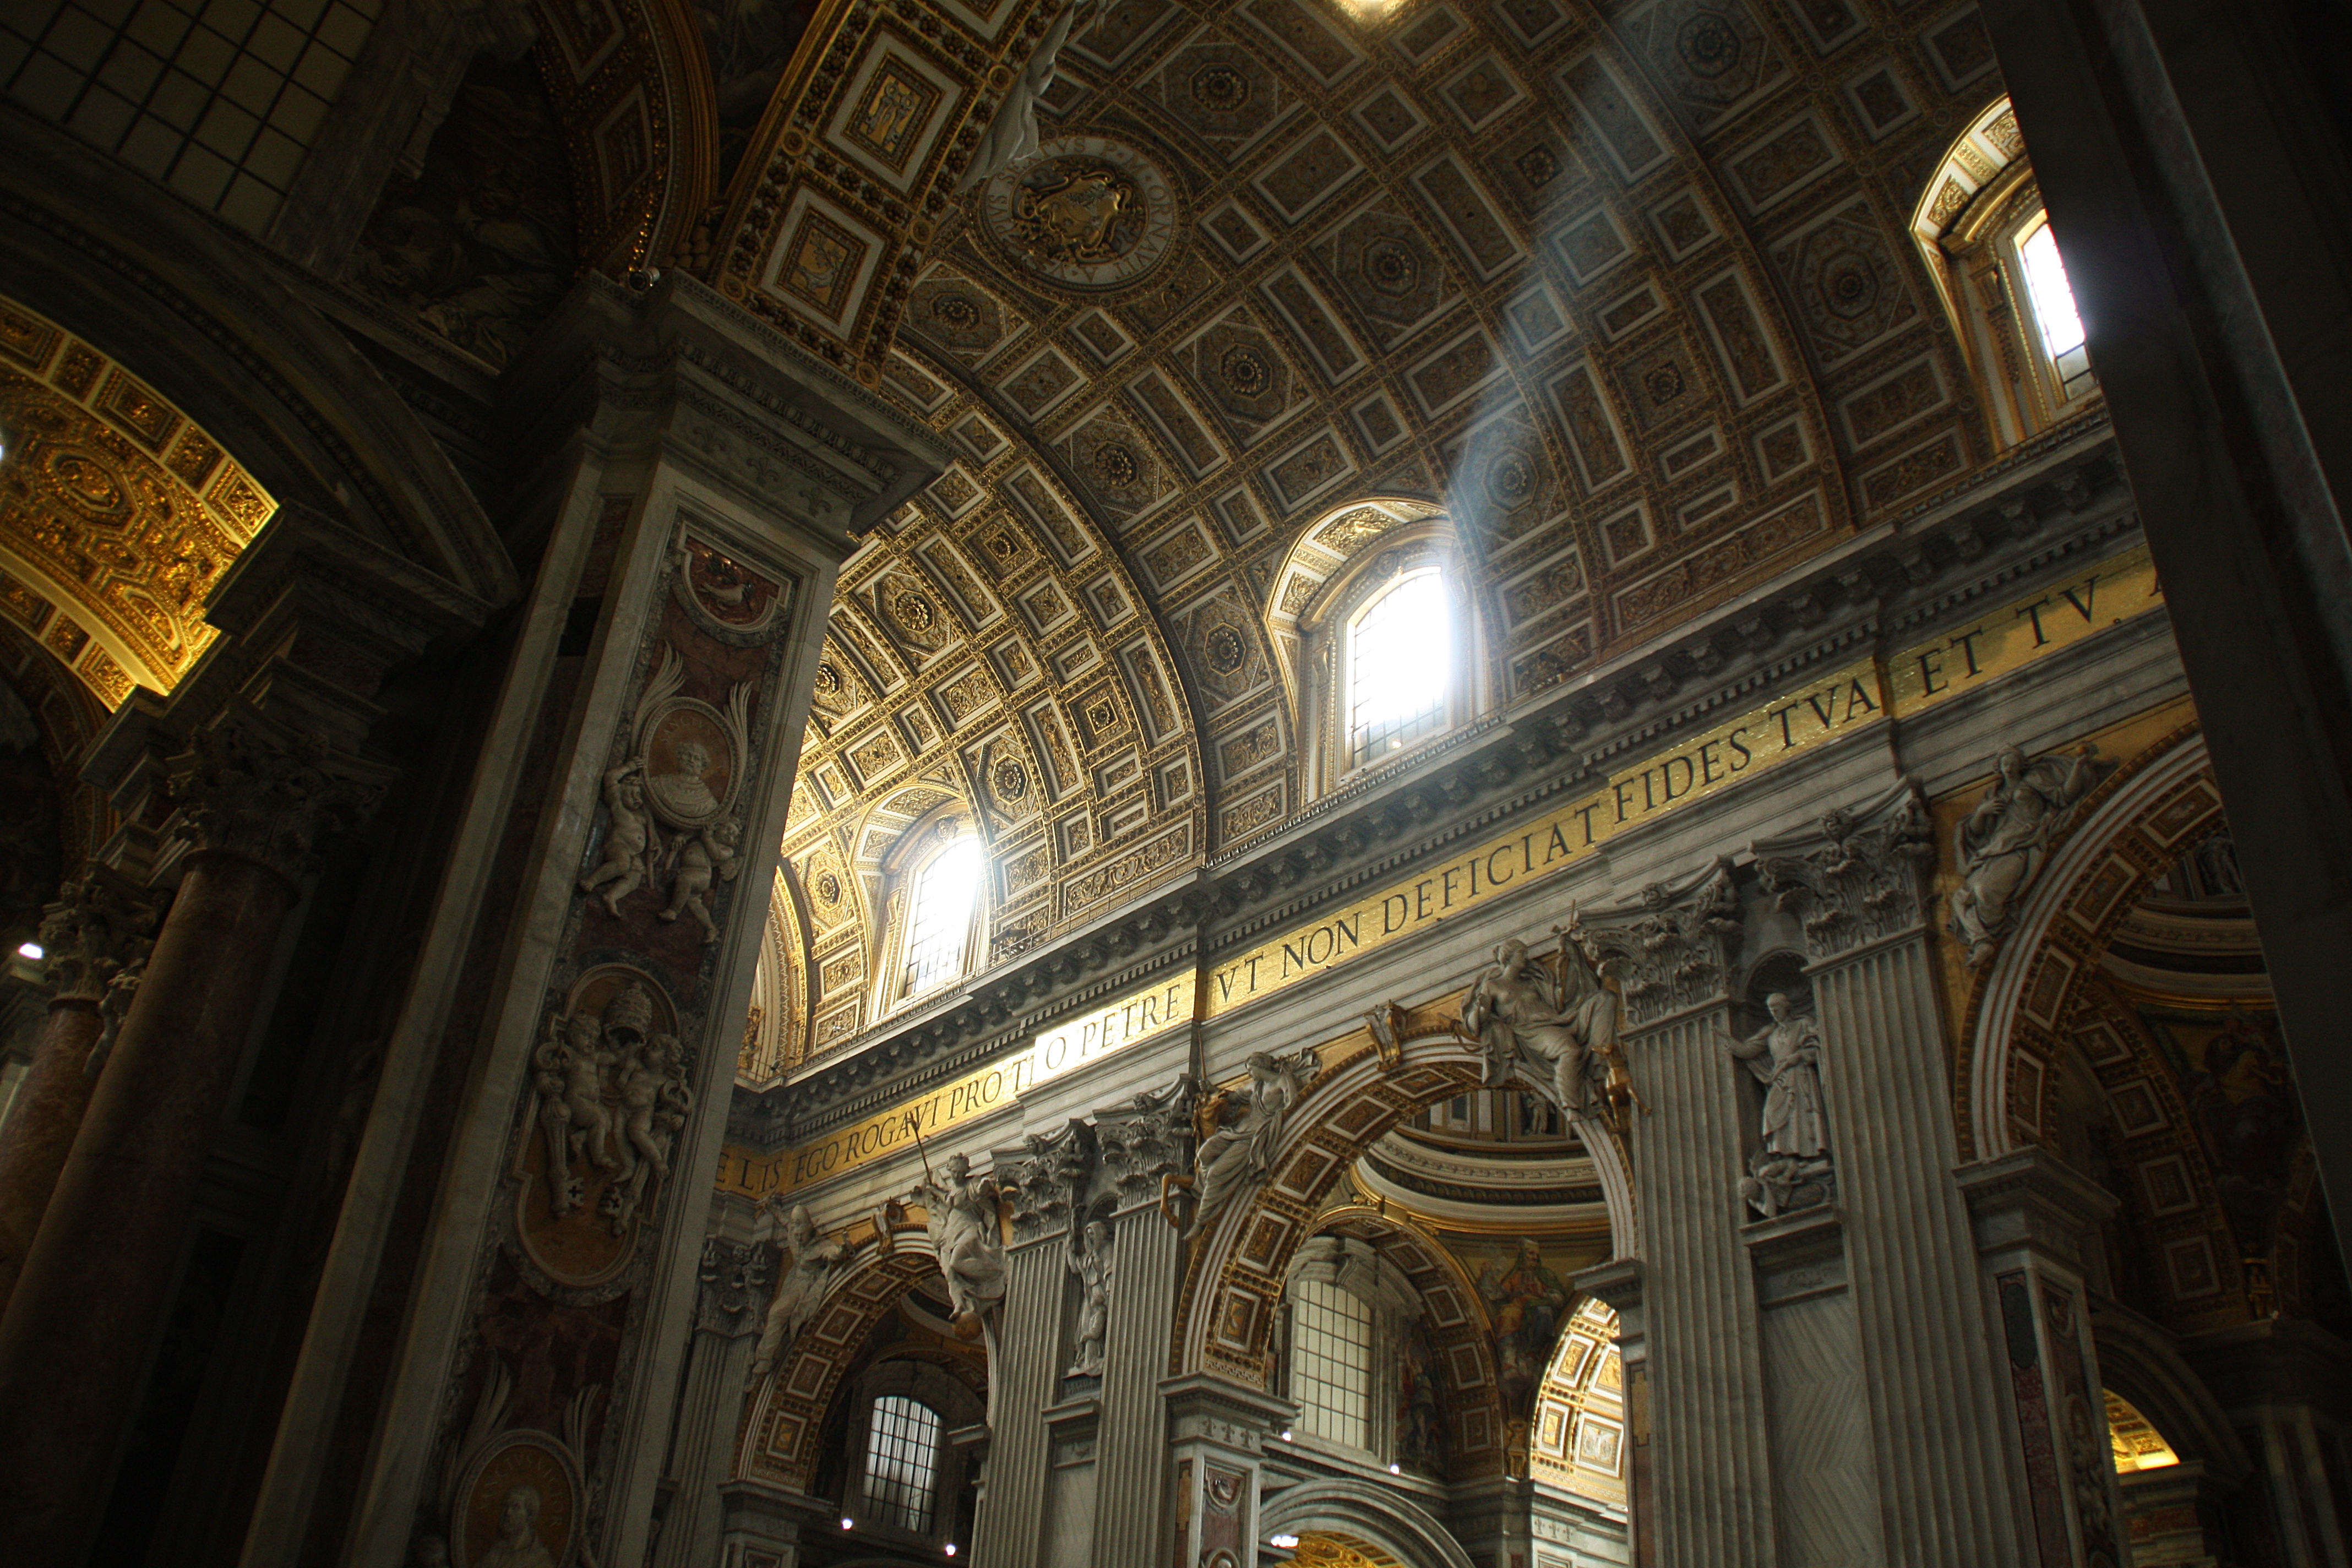
architecture, building, arch, ceiling, religion, church, cathedral, place of worship, vatican, temple, synagogue, basilica, st peter's basilica, ancient history, human settlement